Church of St Mary and St Benedict, Buckland Brewer

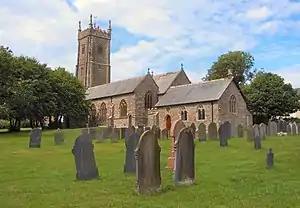
The church of St Mary and St Benedict in Buckland Brewer in North Devon

St Mary and St Benedict is the Church of England parish church for the village of Buckland Brewer near Bideford in North Devon. It is part of the benefice of the Hartland Coast Team Ministry. This falls within Hartland Deanery, in the Archdeaconry of Barnstaple in the Diocese of Exeter. Begun in the 14th-century with 15th-century additions and retaining several architectural features from the first church of about 1100, the building was much restored in the 19th-century and has been a Grade II* listed building on the Register of Historic England since 1958.